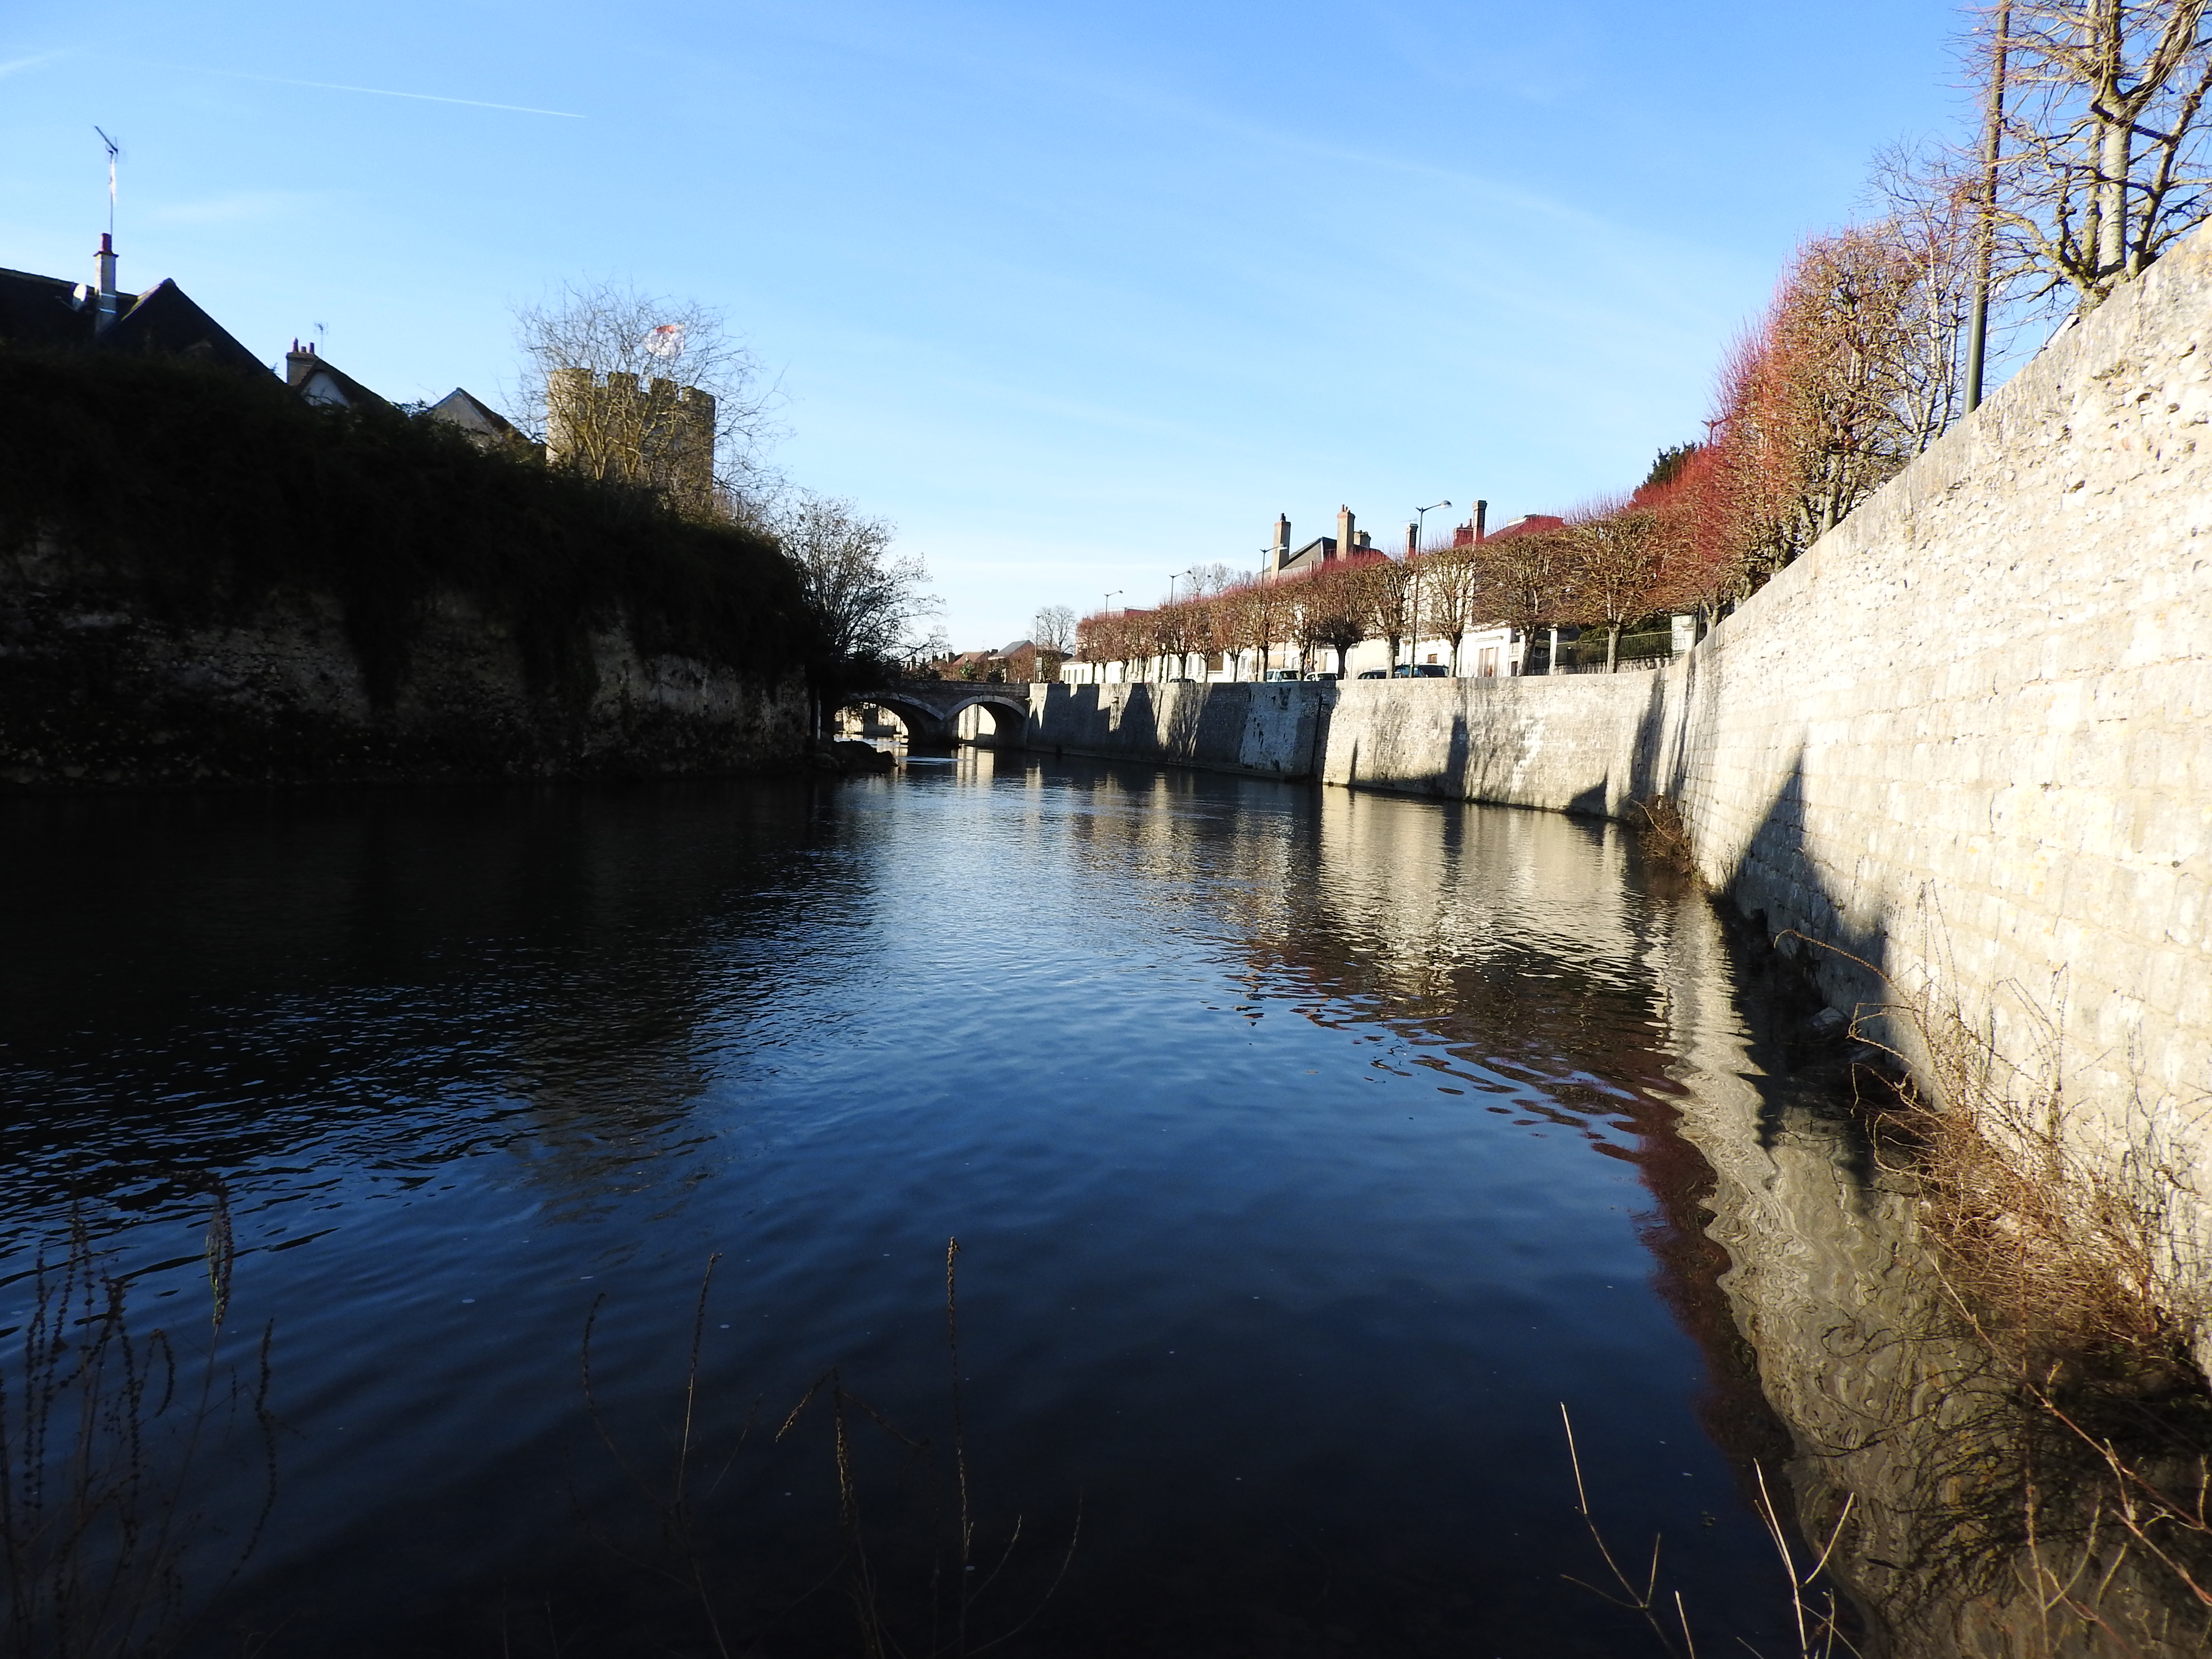
water stream, nature, vegetation, house, trees, sun, bridge, branches, body of water, waterway, channel, water resources, reflection, bank, watercourse, canal, river, reservoir, riparian zone, fluvial landforms of streams, stream, levee, tributary, wetland, loch